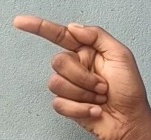
ASL sign: G